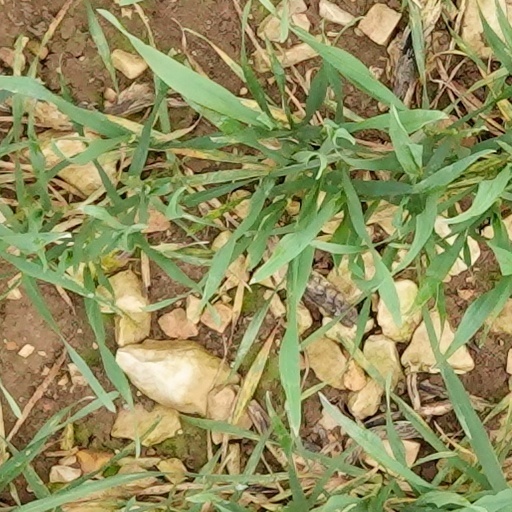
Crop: wheat